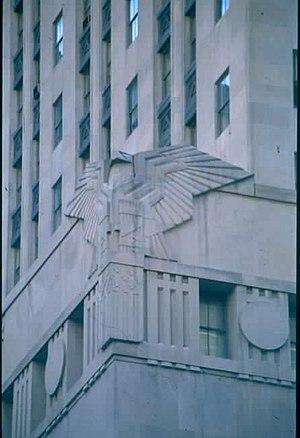
Carl Paul Jennewein est un sculpteur américain, né à Stuttgart, qui émigra aux États-Unis en 1907.